New York Power Authority

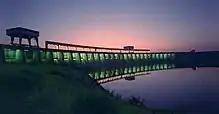
St. Lawrence Power Project

The International Joint Commission granted its approval for a cross-border construction project in 1952. In 1953, the Federal Power Commission issued a license for NYPA to develop the U.S. portion of a power dam crossing the Canada–US border. On May 13, 1954, President Dwight D. Eisenhower signed legislation that cleared the way for construction of both a hydroelectric facility and the St. Lawrence Seaway.